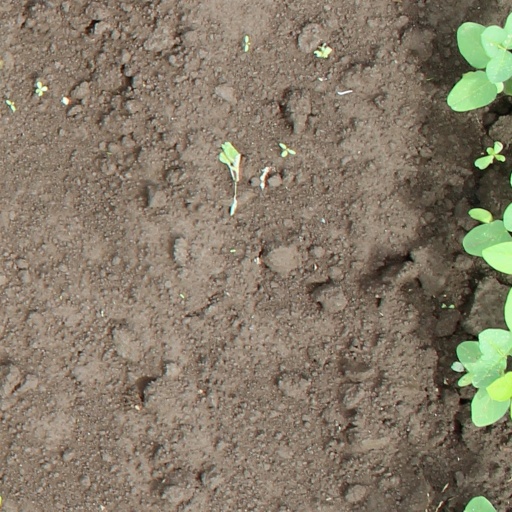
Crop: soybean